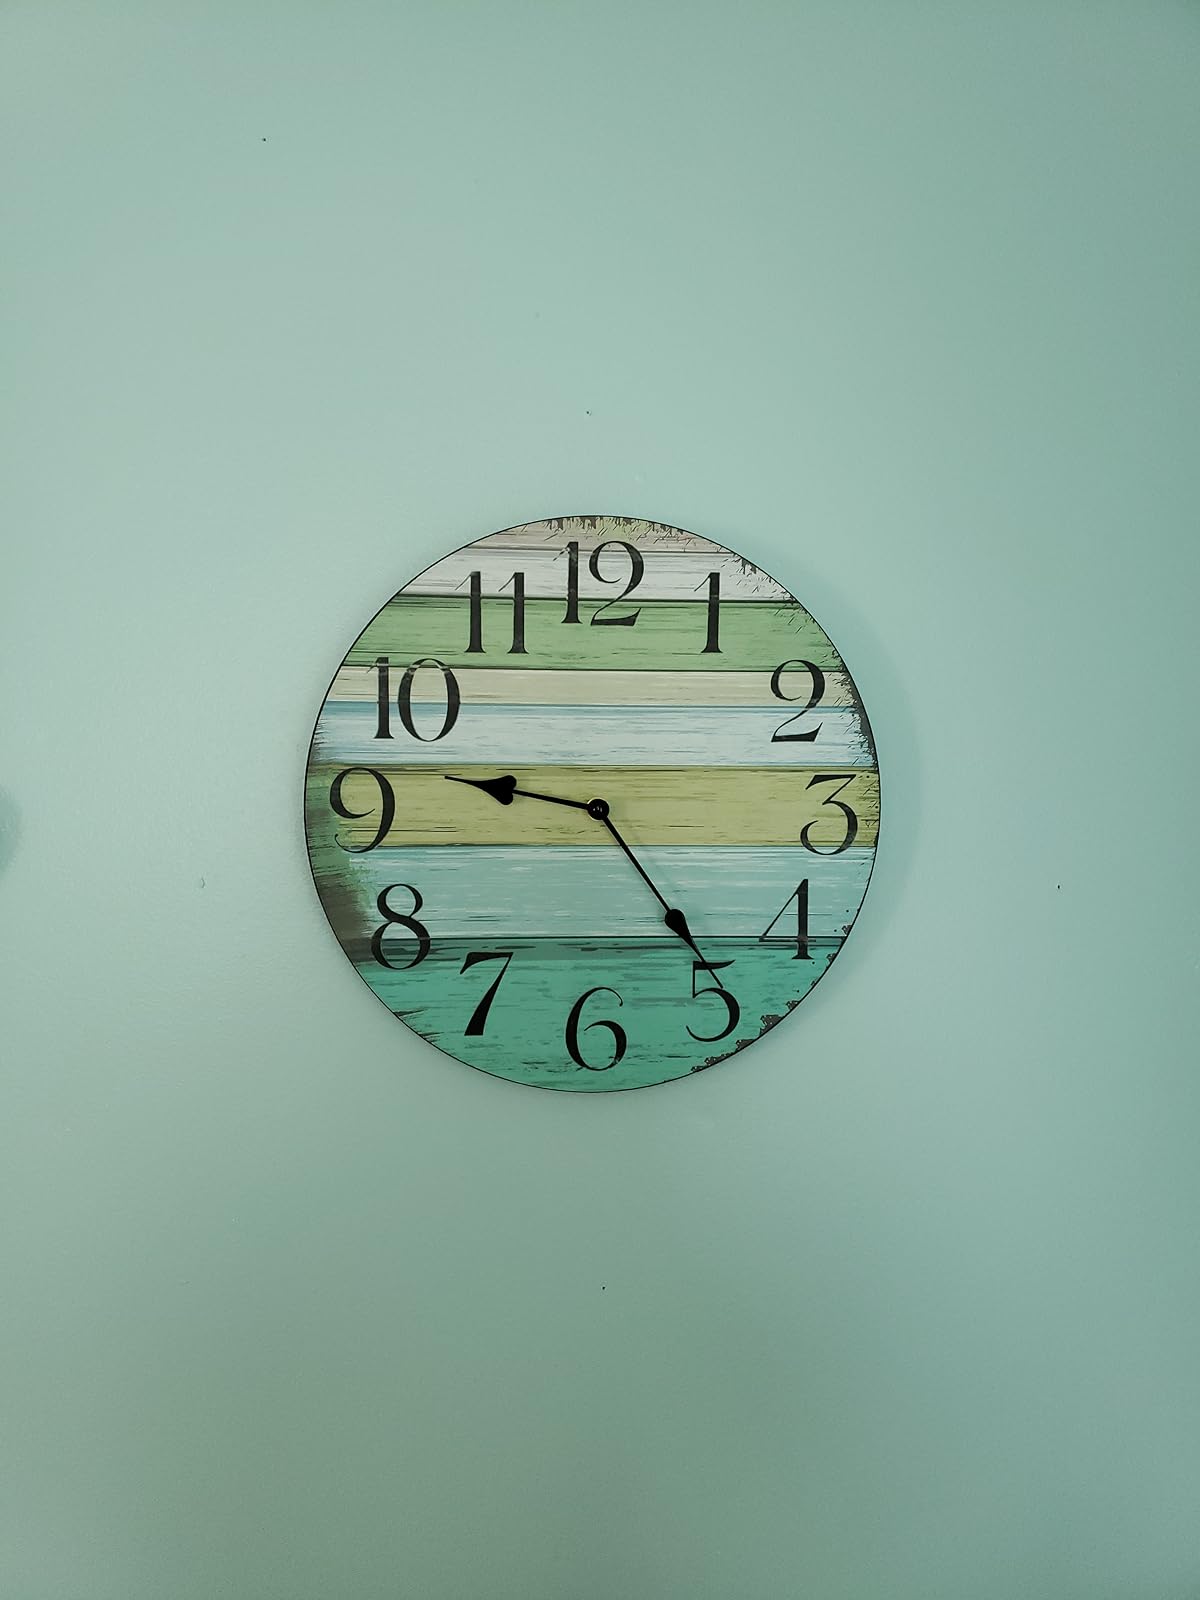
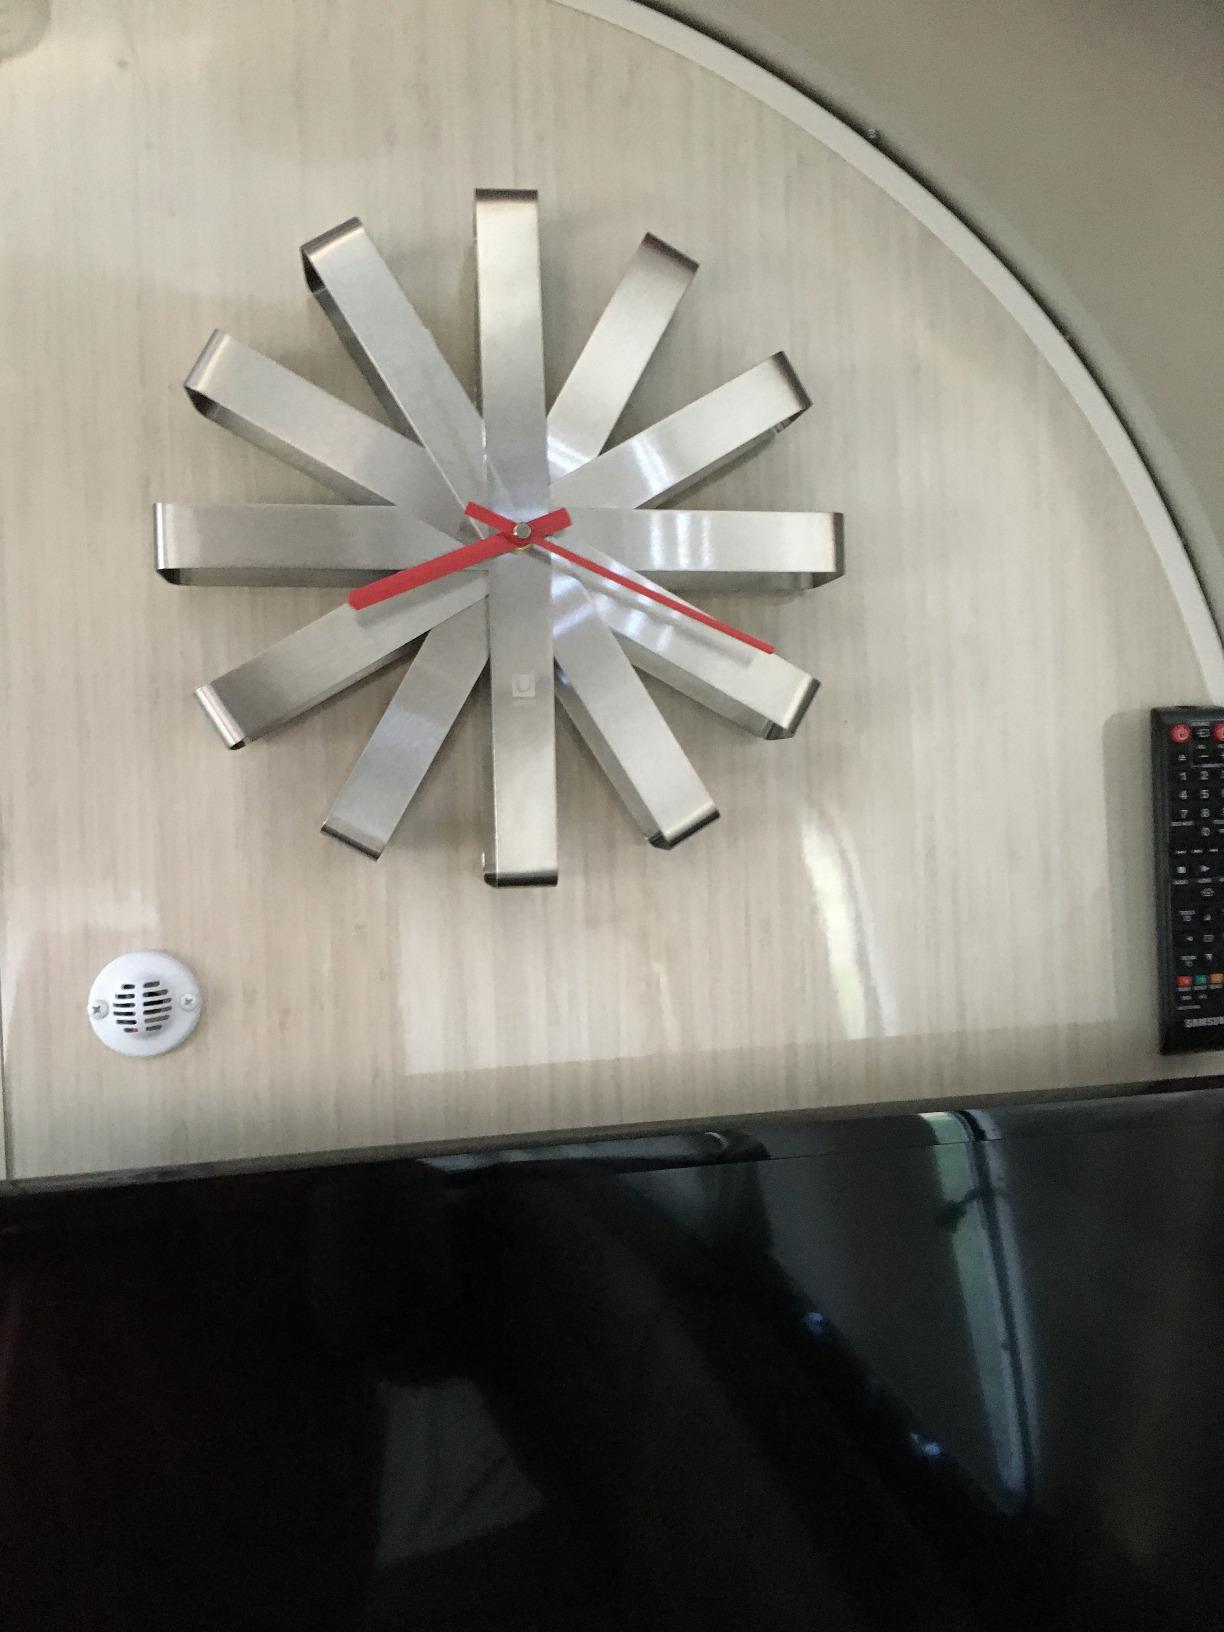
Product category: clock
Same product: no